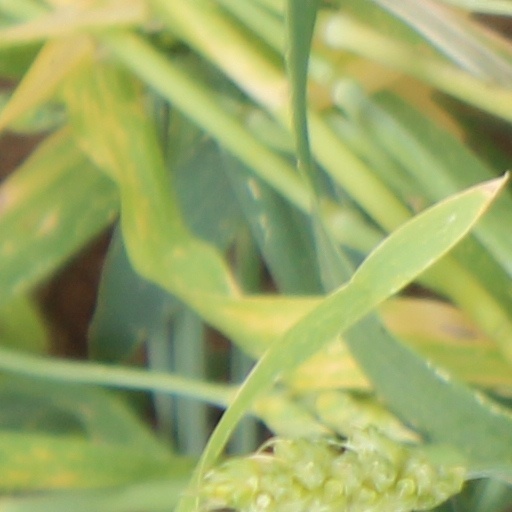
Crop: wheat